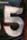
Number: 5